Alioramini

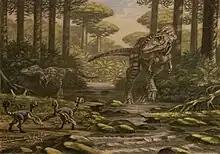
Life restoration of "Alioramus" with the caenagnathid "Nomingia" in the Nemegt Formation paleoenvironment

Alioramins, due to their relatively gracile build and long snouts, were likely specialized in hunting small-sized prey with quick turns. Such feeding strategies may have avoided direct competition with other tyrannosaurids. In contrast to robust tyrannosaurids, whose juveniles underwent drastic changes in their skull, the characteristic elongated snout morphology of alioramins was likely maintained throughout their ontogeny (growth).